Breedon Hall

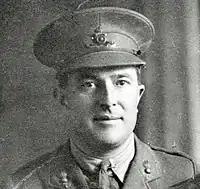
John Shields at the time of his marriage in 1917

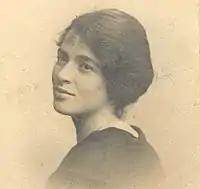
Eva Shields, John Shields's wife in about 1920

When Nathaniel Curzon moved to Lockington Hall in 1872 he rented to house for many years to Lieutenant-Colonel William Robinson Partridge (1827–1911) and his family. He was the only child of William Partridge of Edgbaston, Worcestershire and was educated at the University of Oxford. In 1863 he married Frances Wilson. The couple had six children.